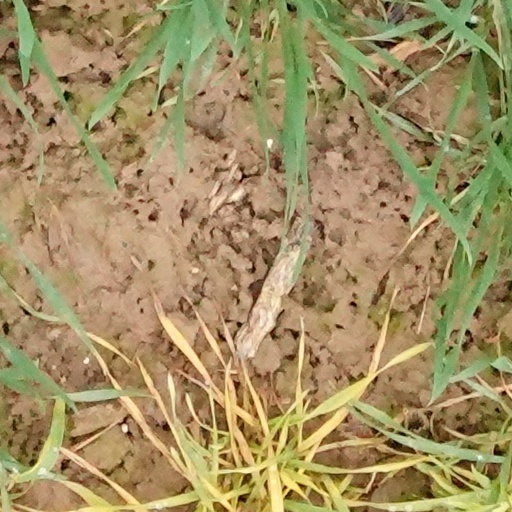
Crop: wheat